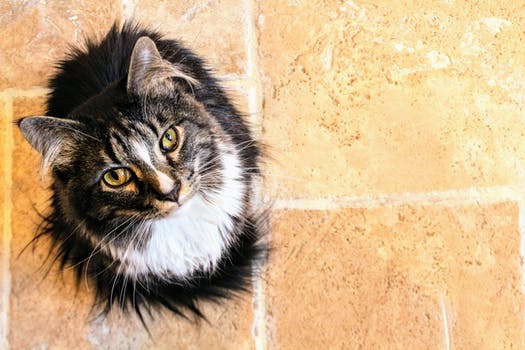
Label: No Watermark